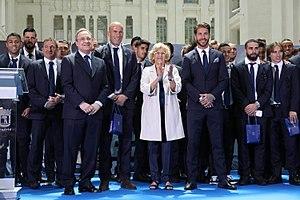
Le Real Madrid Club de Fútbol, plus connu sous le nom de Real Madrid ou simplement Real, est un club professionnel espagnol de football, basé à Madrid. Vainqueur de très nombreux titres nationaux et internationaux, il a reçu de la Fédération internationale de football association le titre honorifique de plus grand club du XXᵉ siècle.